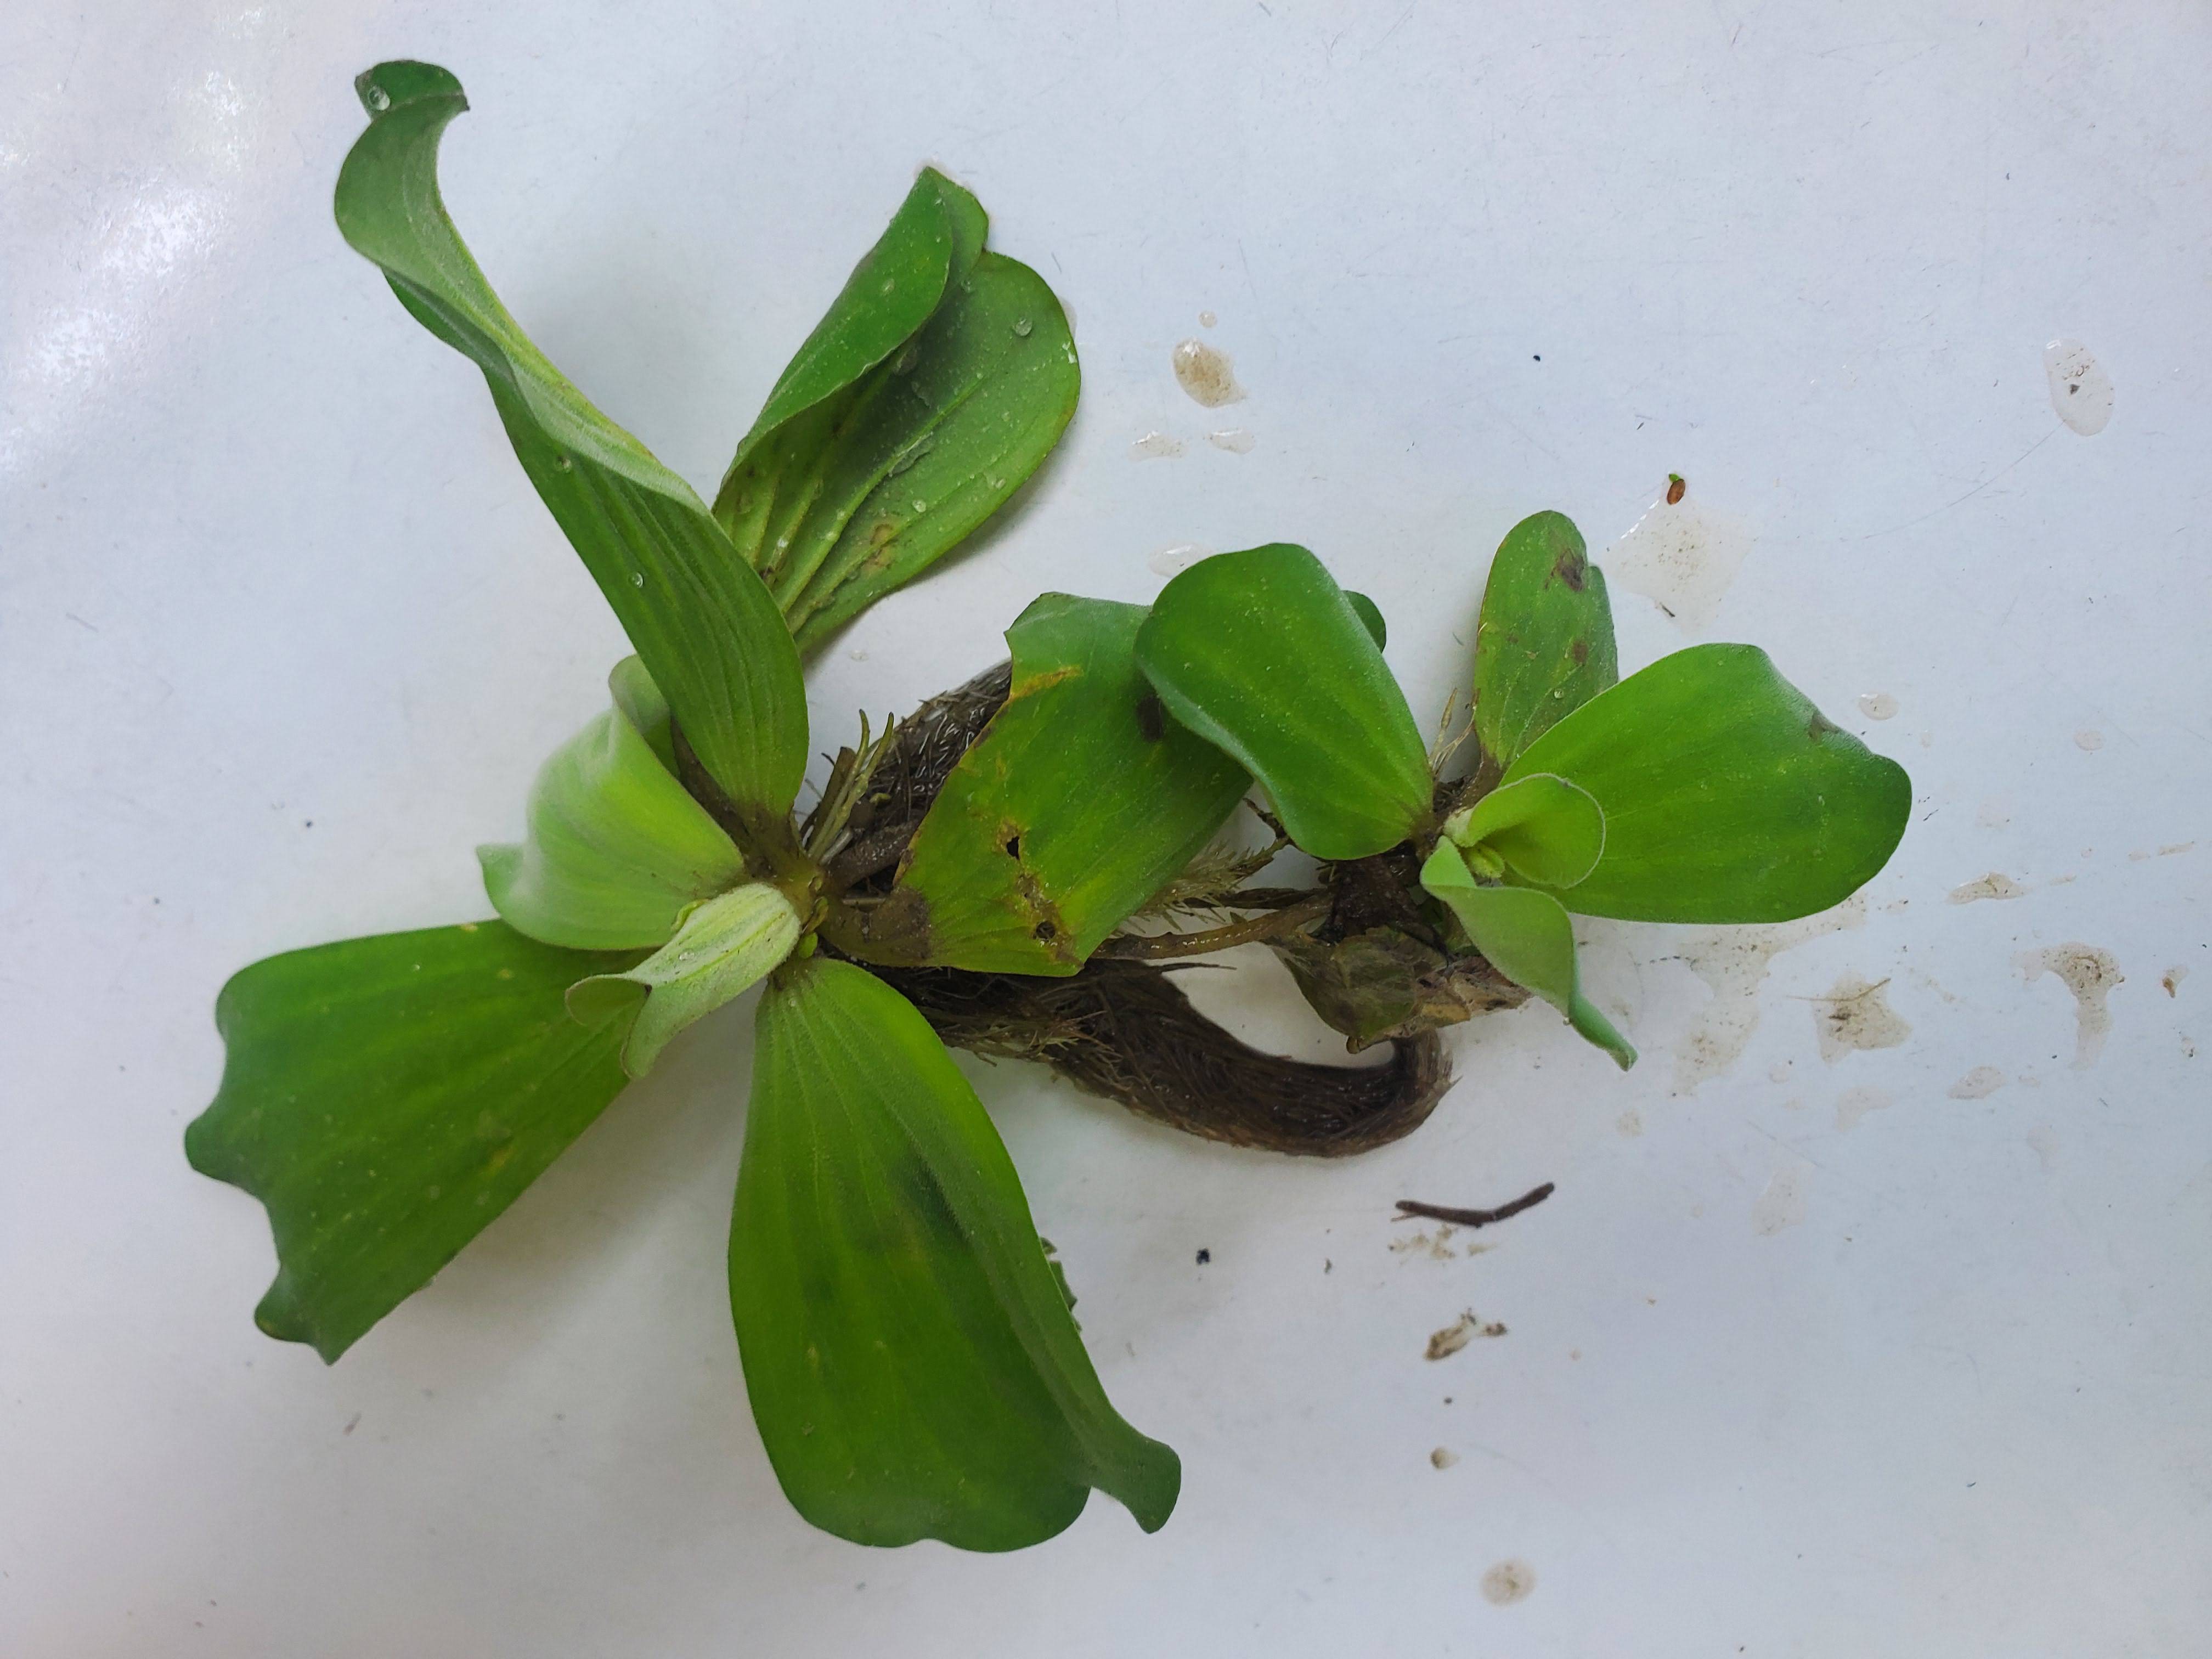
Species: Water Lettuce (Pistia stratiotes)